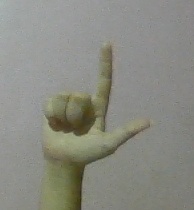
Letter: laam